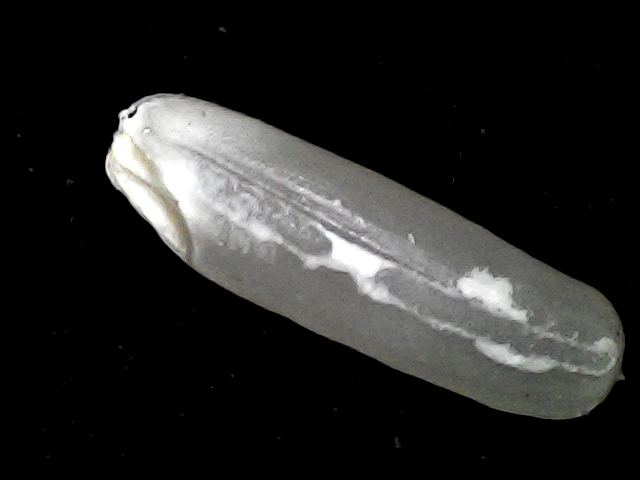
Rice variety: BD87